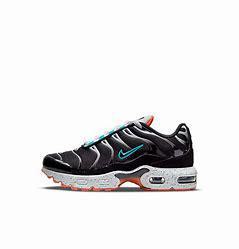
Brand: Nike
Model: Tuned 1 Essential